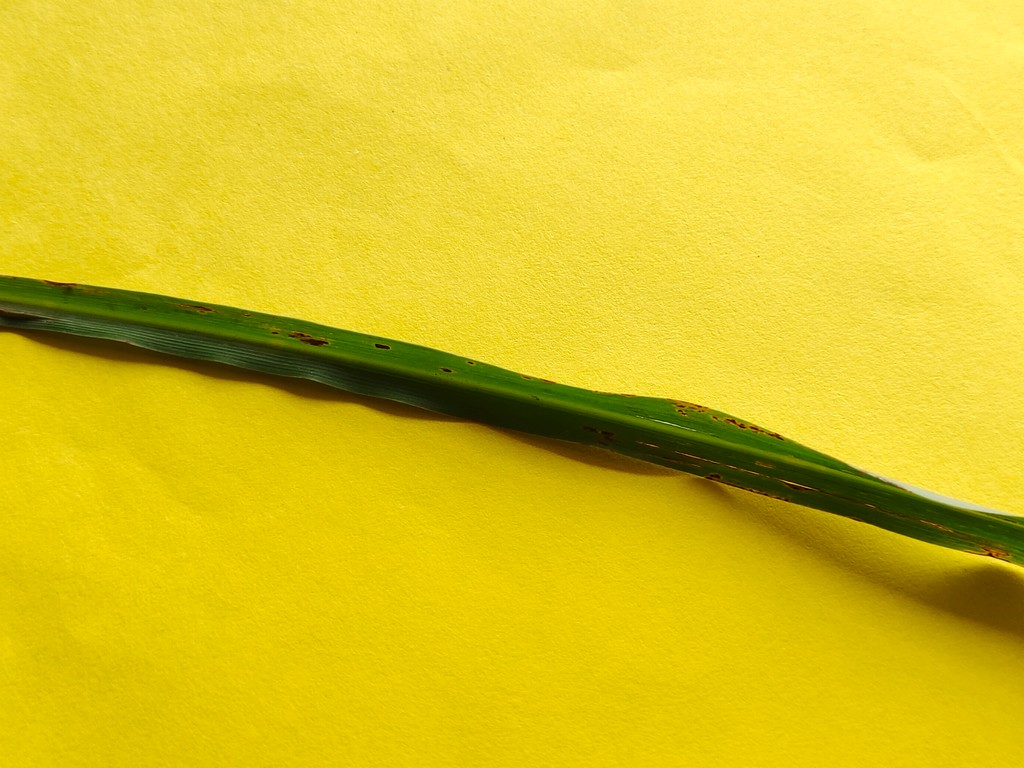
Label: Unhealthy